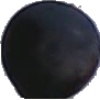
Label: Grape Blue 1